The Death of Klinghoffer

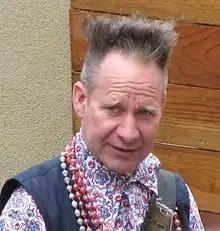
Peter Sellars, who originated the concept of the opera and directed its first performance

Theatre director Peter Sellars developed the concept of this opera and was a major collaborator, as was choreographer Mark Morris. The opera was originally commissioned through a consortium of six entities: the Brussels opera company La Monnaie, the San Francisco Opera, the Opéra de Lyon in France, the Los Angeles Festival (separate from that city's opera company), the Glyndebourne Festival in England, and the Brooklyn Academy of Music.